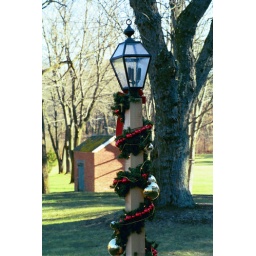
A light pole is decorated for CHristmas at the Pruyn house in Colonie, NY